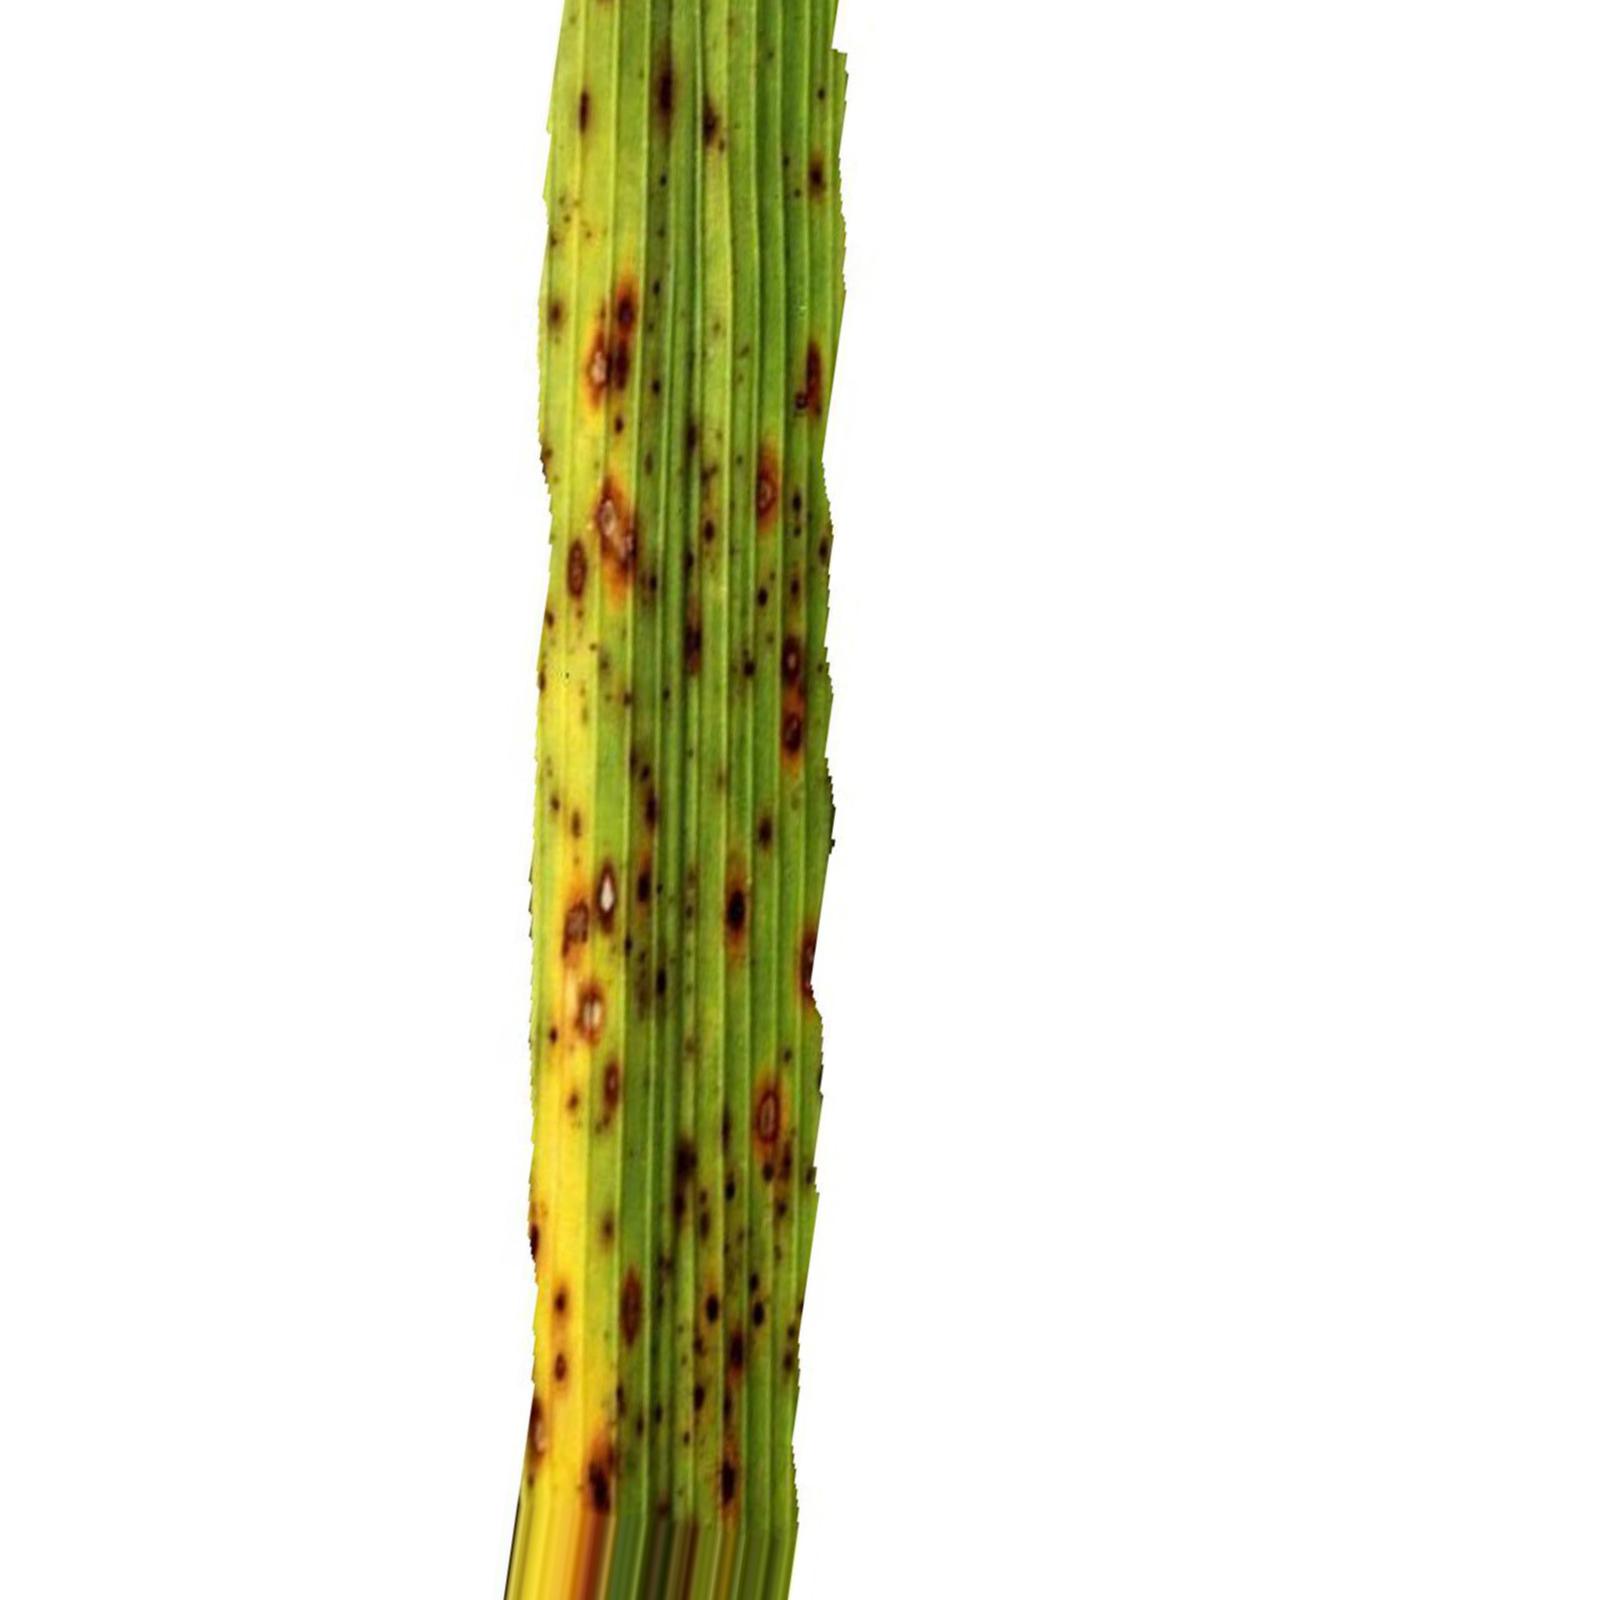
Nhãn: Bệnh Đốm Nâu ( Brown spot )